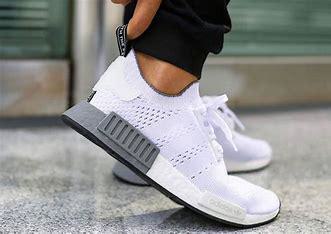
Brand: Adidas
Model: NMD